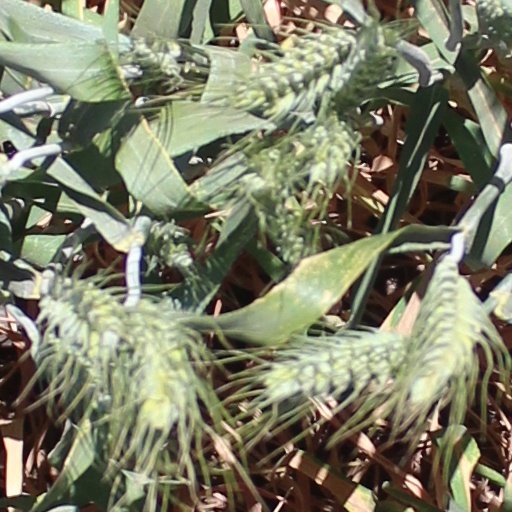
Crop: wheat